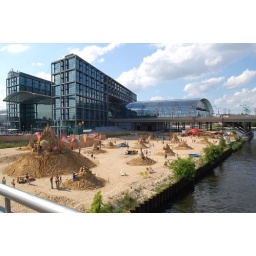
Some sand building competition that was going on near the Bahnhof.